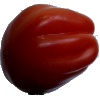
Label: Tomato Heart 1